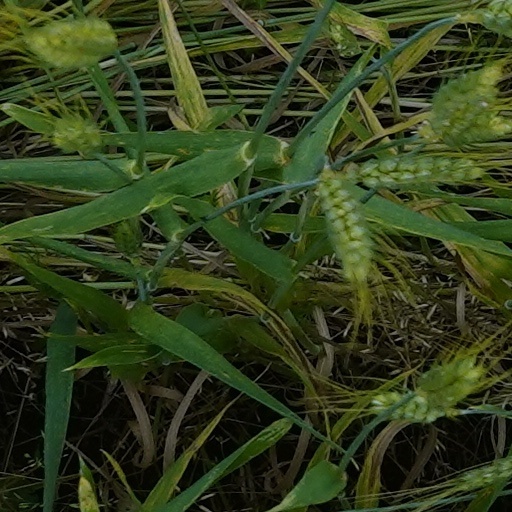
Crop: wheat